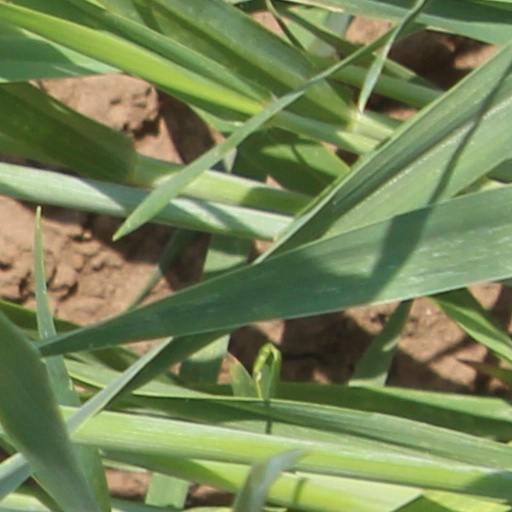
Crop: wheat